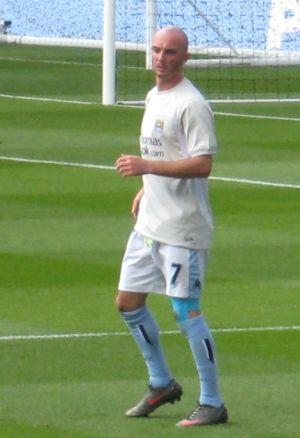
Stephen Ireland, né le 22 août 1986 à Cobh, est un footballeur irlandais qui évolue au poste de milieu de terrain.